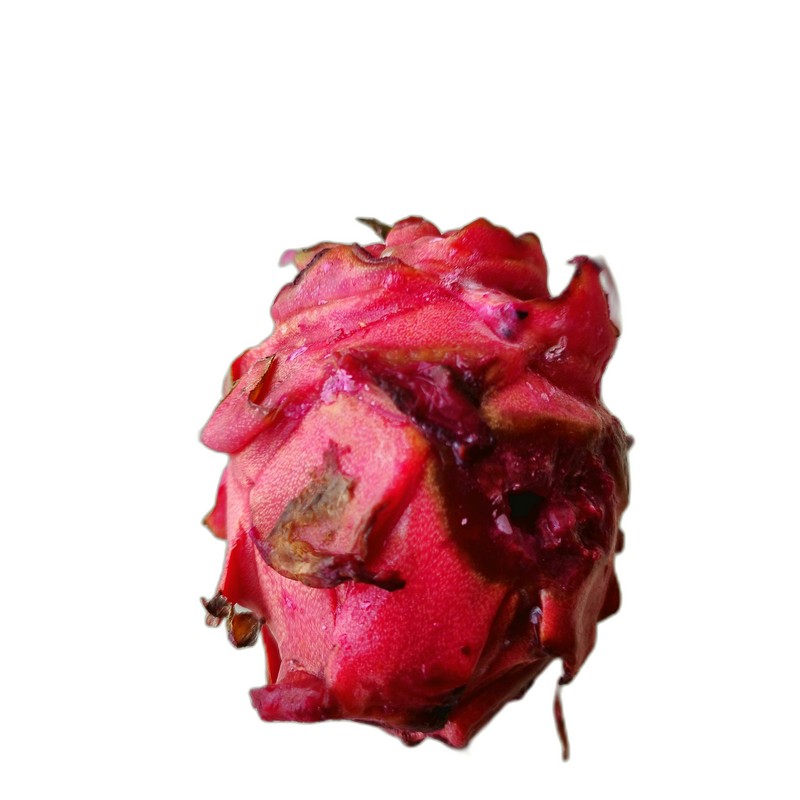
Label: Defect Dragon Fruit